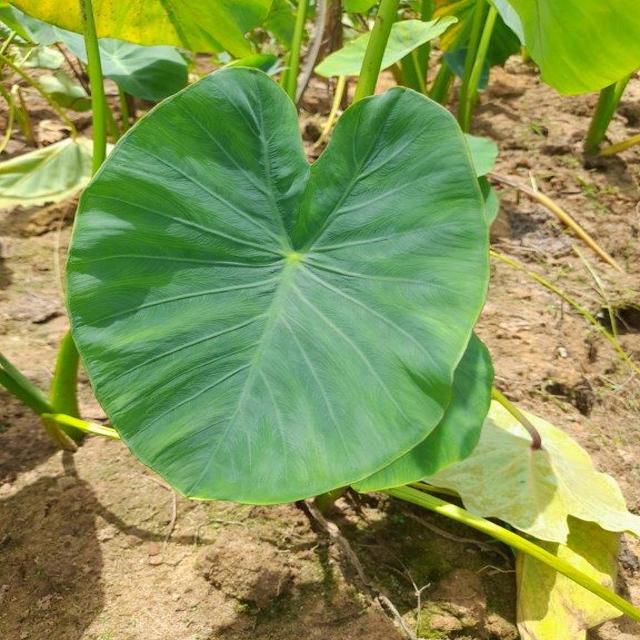
Label: Healthy